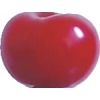
Label: cherry_sour